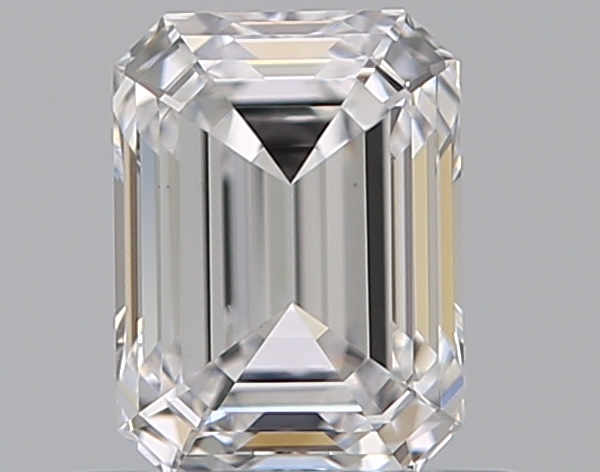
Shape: emerald
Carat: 0.6
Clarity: VS1
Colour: D
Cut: EX
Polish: EX
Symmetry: EX
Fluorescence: N
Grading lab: GIA
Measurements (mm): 5.44 x 4.03 x 2.77